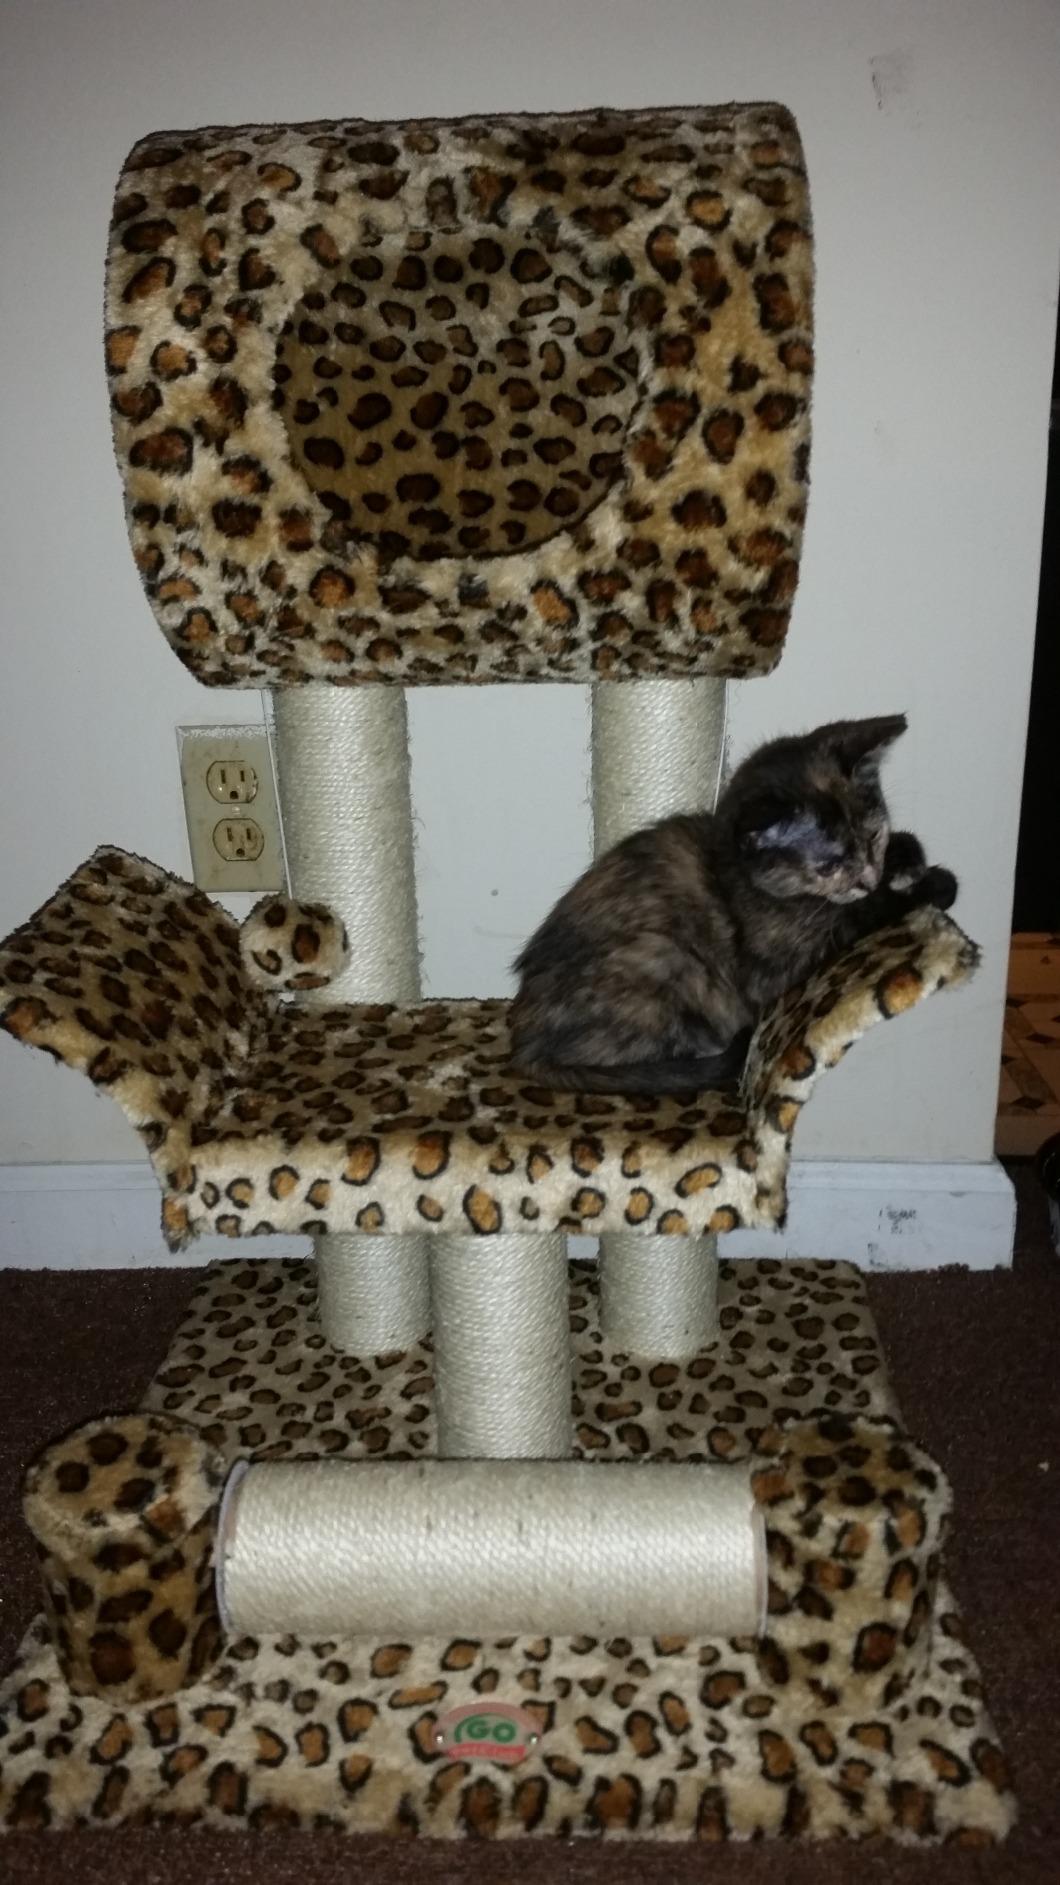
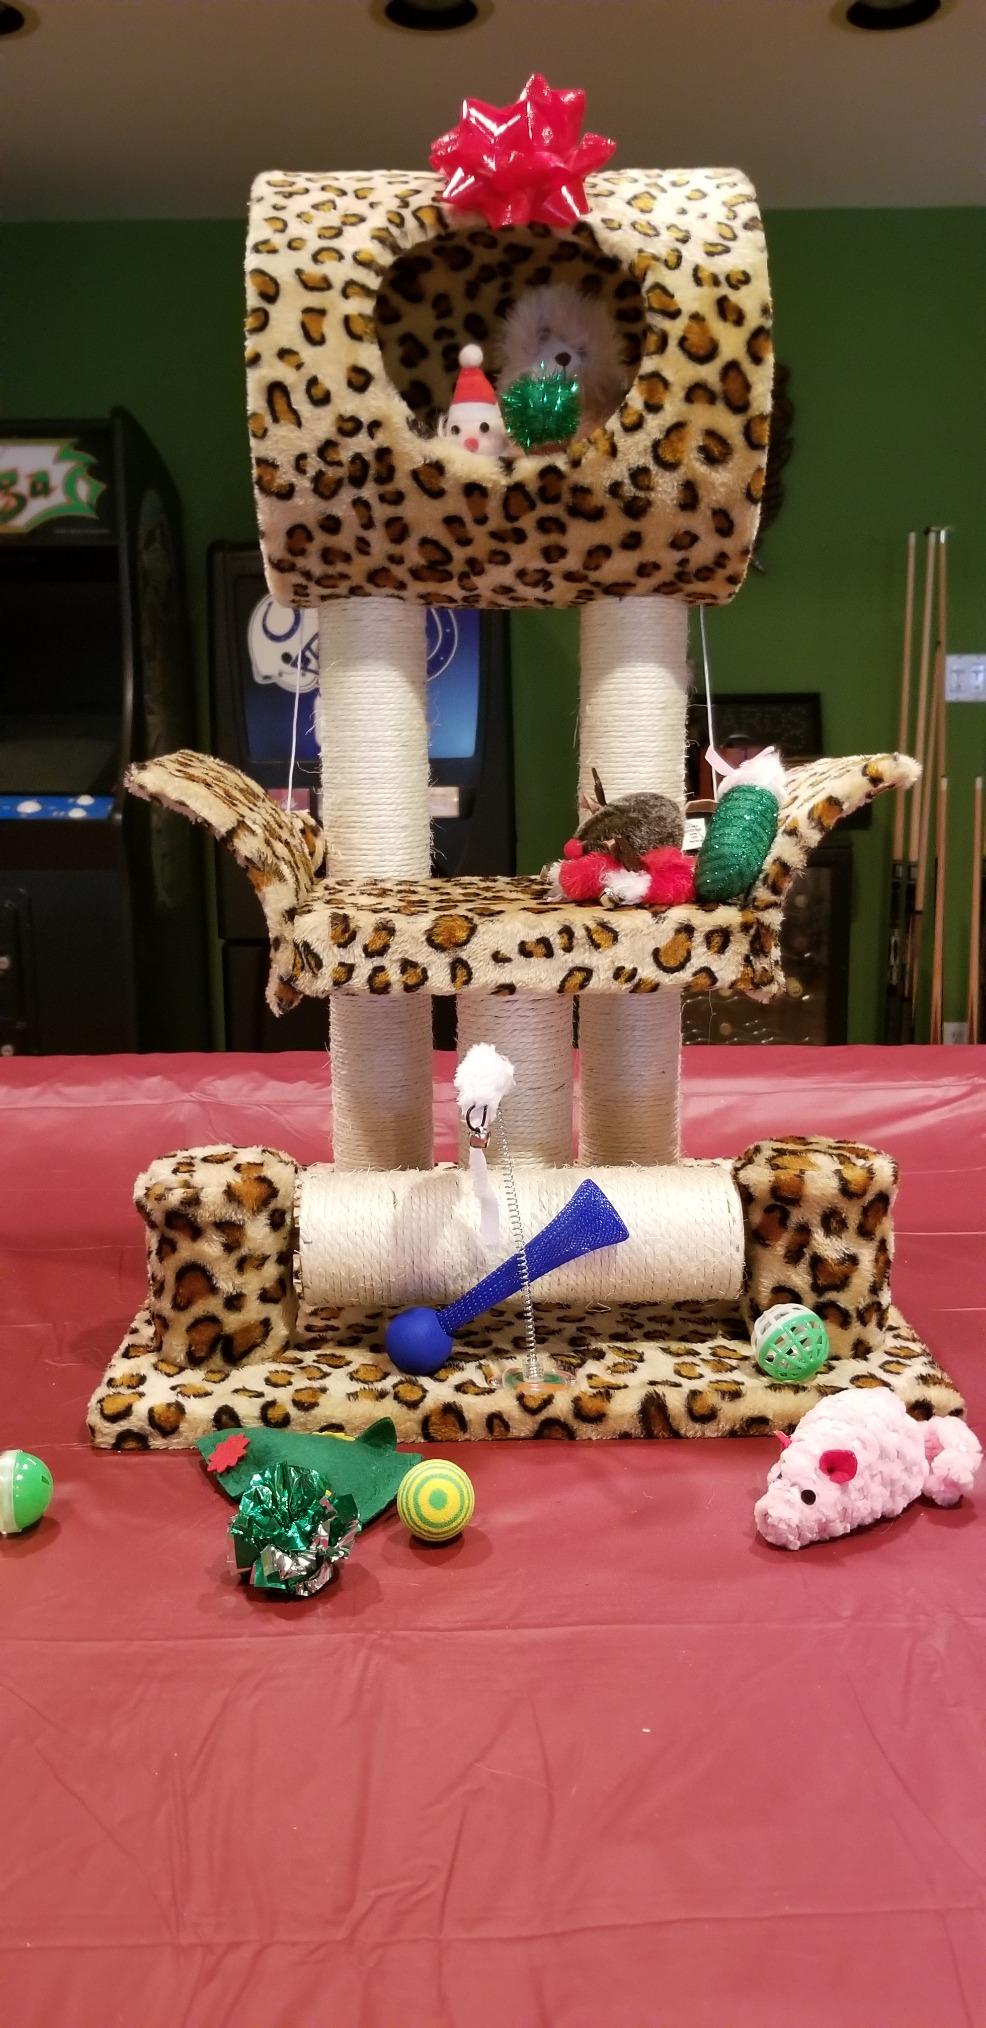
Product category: items_cat tree
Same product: yes